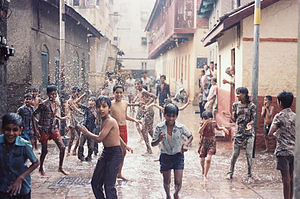
Ahmadnagar
Legende børn i Ahmadnagar, fotograferet af Win Coates
Ahmednagar er en by i den indiske delstat Maharashtra.